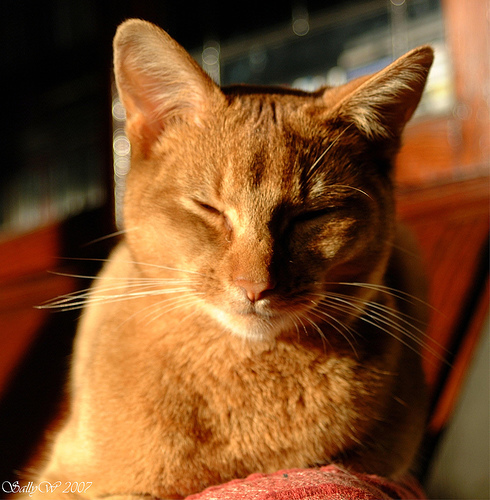
Breed: abyssinian